Faversham

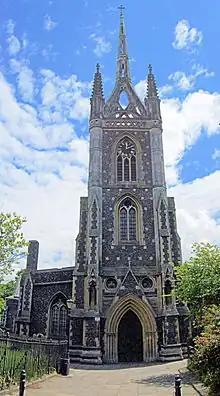
St Mary Of Charity Church In Faversham -

The manor was recorded as "Terra Regis", meaning it was part of the ancient royal estates. King Stephen gave it to his chief lieutenant, William of Ypres, but soon made him swap it with Lillechurch (now Higham) so that the manor of Faversham could form part of the endowment of Faversham Abbey. Stephen established the abbey in 1148, and is buried there with his consort Matilda of Boulogne, and his son, Eustace, the Earl of Boulogne. Stephen favoured the town because of the abbey, and so it was historically important during his reign. King John tried to give the church to Simon of Wells in 1201, but it was owned by the monks of St Augustine's Abbey at Canterbury, who appealed to Rome and the request was denied. Abbey Street was constructed about this time in order to provide an appropriate approach to the abbey from the town. It still houses timber-framed buildings and has been described as "the finest medieval street in southeast England".